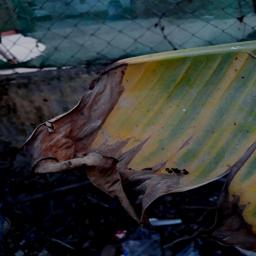
Label: POTASSIUM DEFICIENCY